List of concentration and internment camps

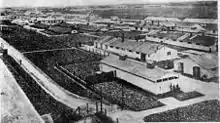
The Thalerhof internment camp in Styria, Austria.

This is a list of internment and concentration camps, organized by country. In general, a camp or group of camps is designated to the country whose government was responsible for the establishment and/or operation of the camp regardless of the camp's location, but this principle can be, or it can appear to be, departed from in such cases as where a country's borders or name has changed or it was occupied by a foreign power.